Extraordinary Popular Delusions and the Madness of Crowds

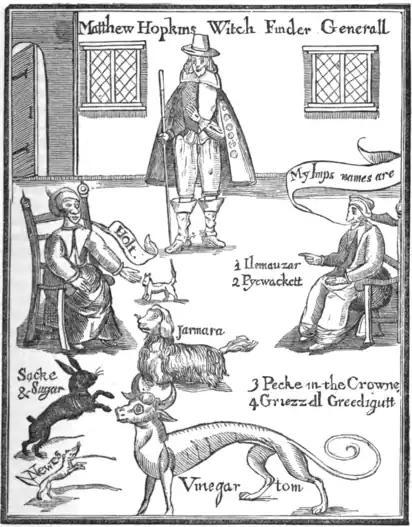
"Witch Hunter", Matthew Hopkins

Mackay describes the history of the Crusades as a kind of mania of the Middle Ages, precipitated by the pilgrimages of Europeans to the Holy Land. Mackay is generally unsympathetic to the Crusaders, whom he compares unfavourably to the superior civilisation of Asia: "Europe expended millions of her treasures, and the blood of two millions of her children; and a handful of quarrelsome knights retained possession of the Kingdom of Jerusalem for about one hundred years!"